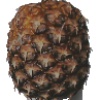
Label: pineapple